Pablo Nieto

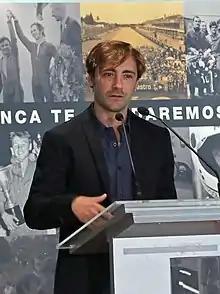
Pablo Nieto in 2017

Pablo Nieto Aguilar (born 4 June 1980 in Madrid, Community of Madrid) is a Spanish former road racer of Grand Prix solo motorcycles, latterly involved in team management. He is the son of the legendary Spanish motorcycle racer Ángel Nieto, and cousin of Fonsi Nieto. He started to race professionally in 1998, and spent his career in the 125cc class. Following the race at Valencia in 2008 he announced his retirement from racing, to move to a managerial position of the Onde 2000 MotoGP team with Sete Gibernau in 2009 as the team's only rider. He was the team manager for the Laglisse Moto3 team from 2012-2014, in the 2013 Moto3 Grand Prix season, his rider Maverick Viñales won the championship. He is now the team manager for the VR46 Racing Team established by Valentino Rossi.